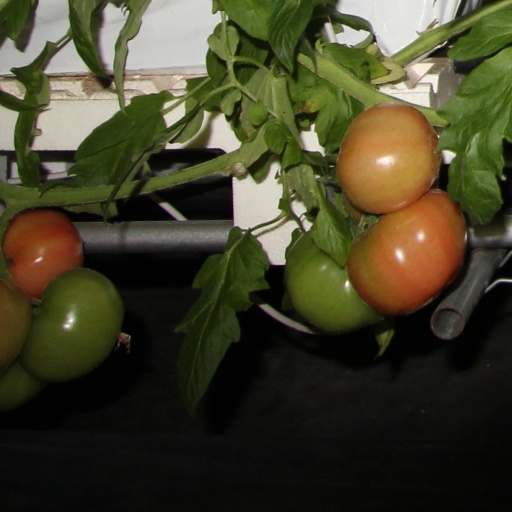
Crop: tomato